Area code 517

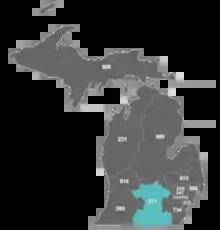
Map of area code 517 in Michigan.

Area code 517 is a telephone area code in the North American Numbering Plan (NANP) for the south central portion of the Lower Peninsula of Michigan, centered on the state capital, Lansing. Other notable cities in the service area are Charlotte, Mason, Eaton Rapids, East Lansing, Holt, Jackson, Albion, Howell, Coldwater, Adrian, Blissfield, and Hillsdale.